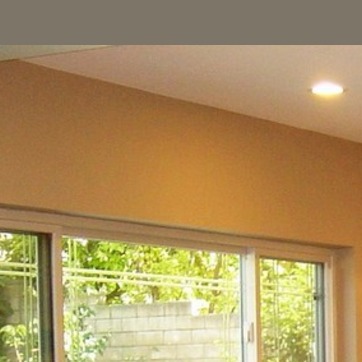
Material: painted